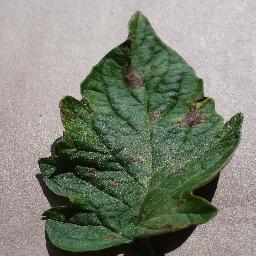
Label: Tomato___Early_blight